The Miracle on 34th Street (The 20th Century Fox Hour)

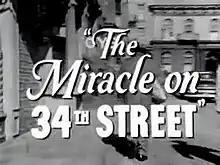

"The Miracle on 34th Street" is the Christmas episode of the American anthology television series "The 20th Century Fox Hour". Broadcast on December 14, 1955, it was directed by Robert Stevenson, with stars Macdonald Carey, Teresa Wright and Thomas Mitchell as Kris Kringle. One reviewer claimed this version was an improvement over the original movie, stating "shortening the tale has made it brighter and less saccharine."